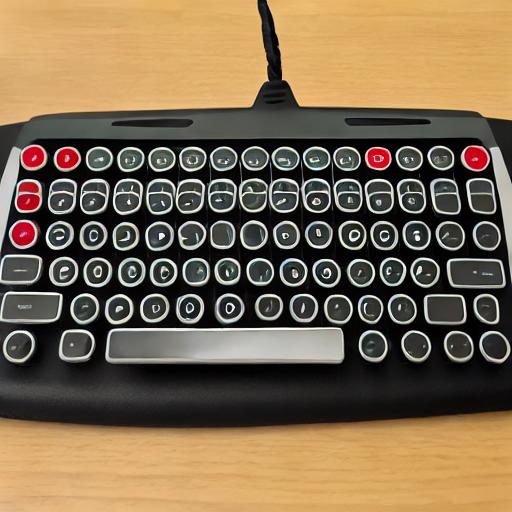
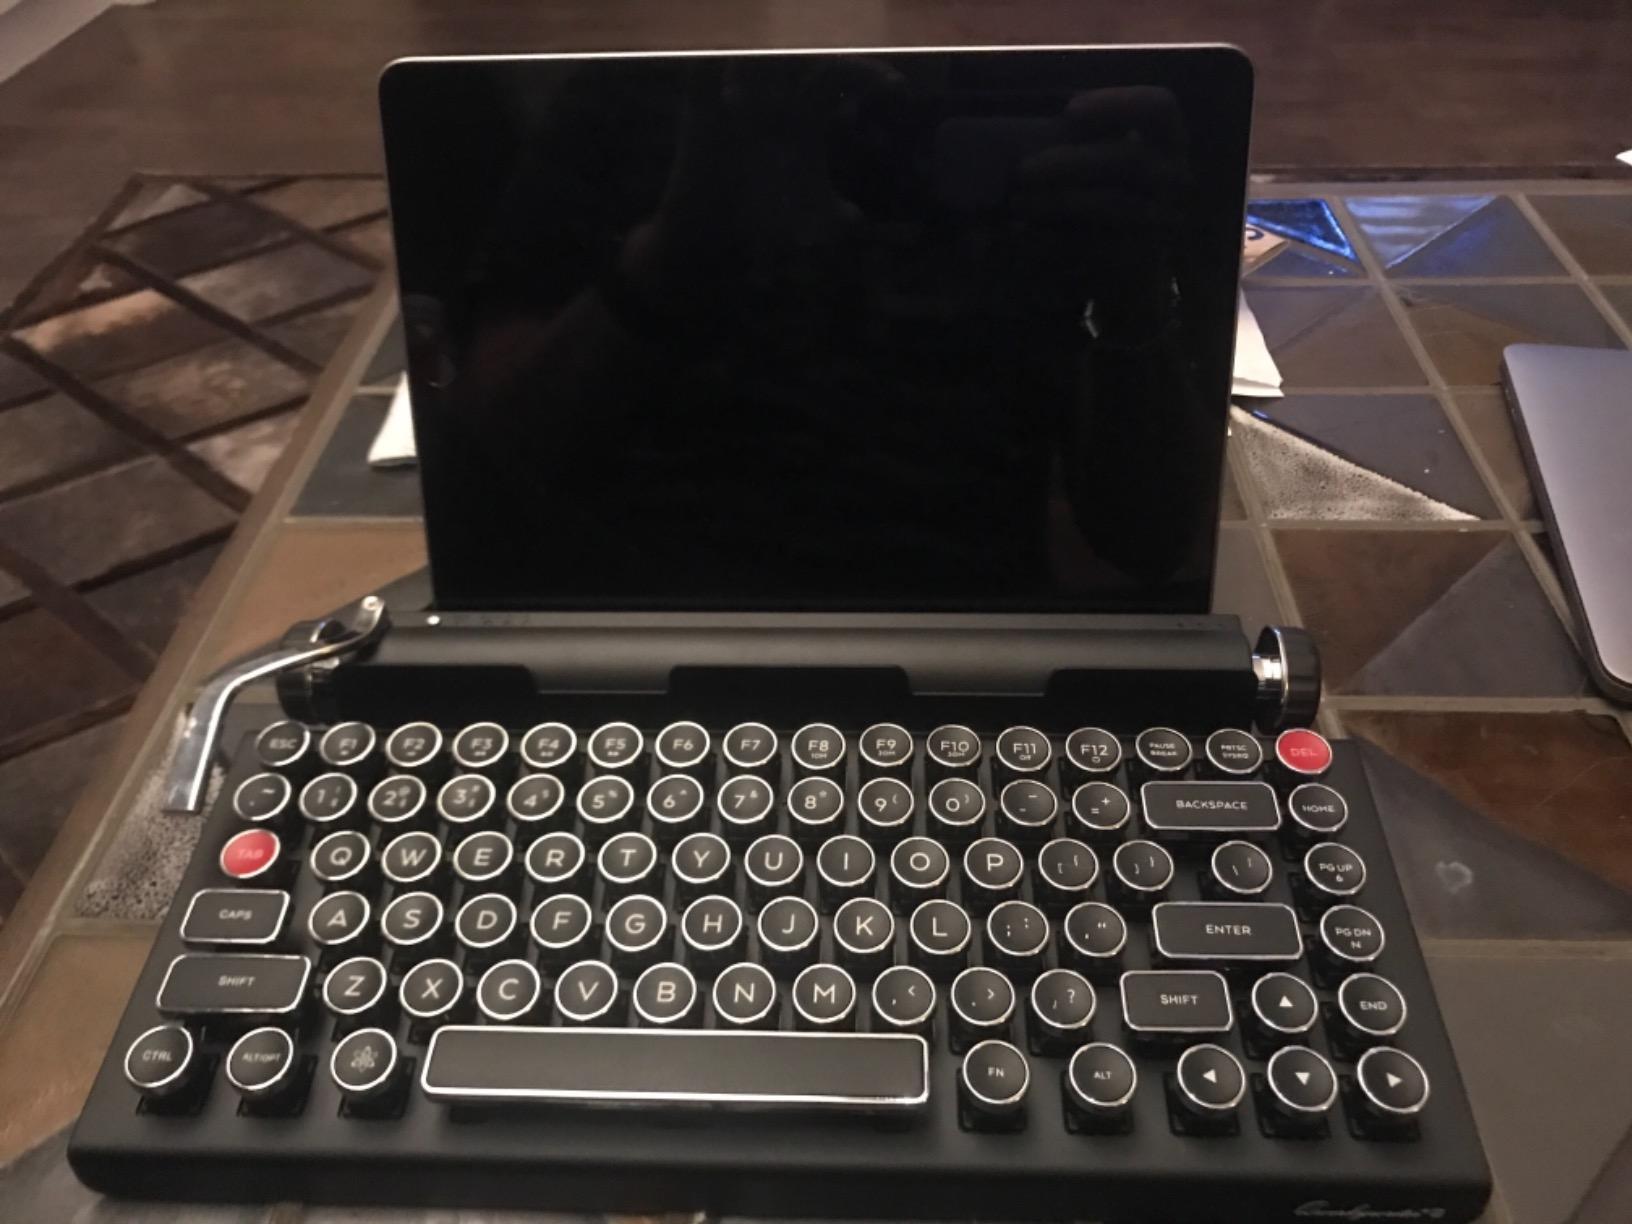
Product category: keyboard
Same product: no